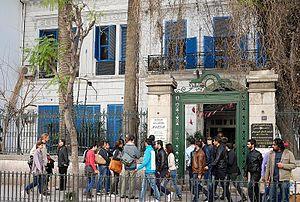
Conservatoire national de musique de tunis
Le Conservatoire national de musique de Tunis est une institution d'enseignement musical tunisienne située à Tunis. Il s'agit d'un établissement placé